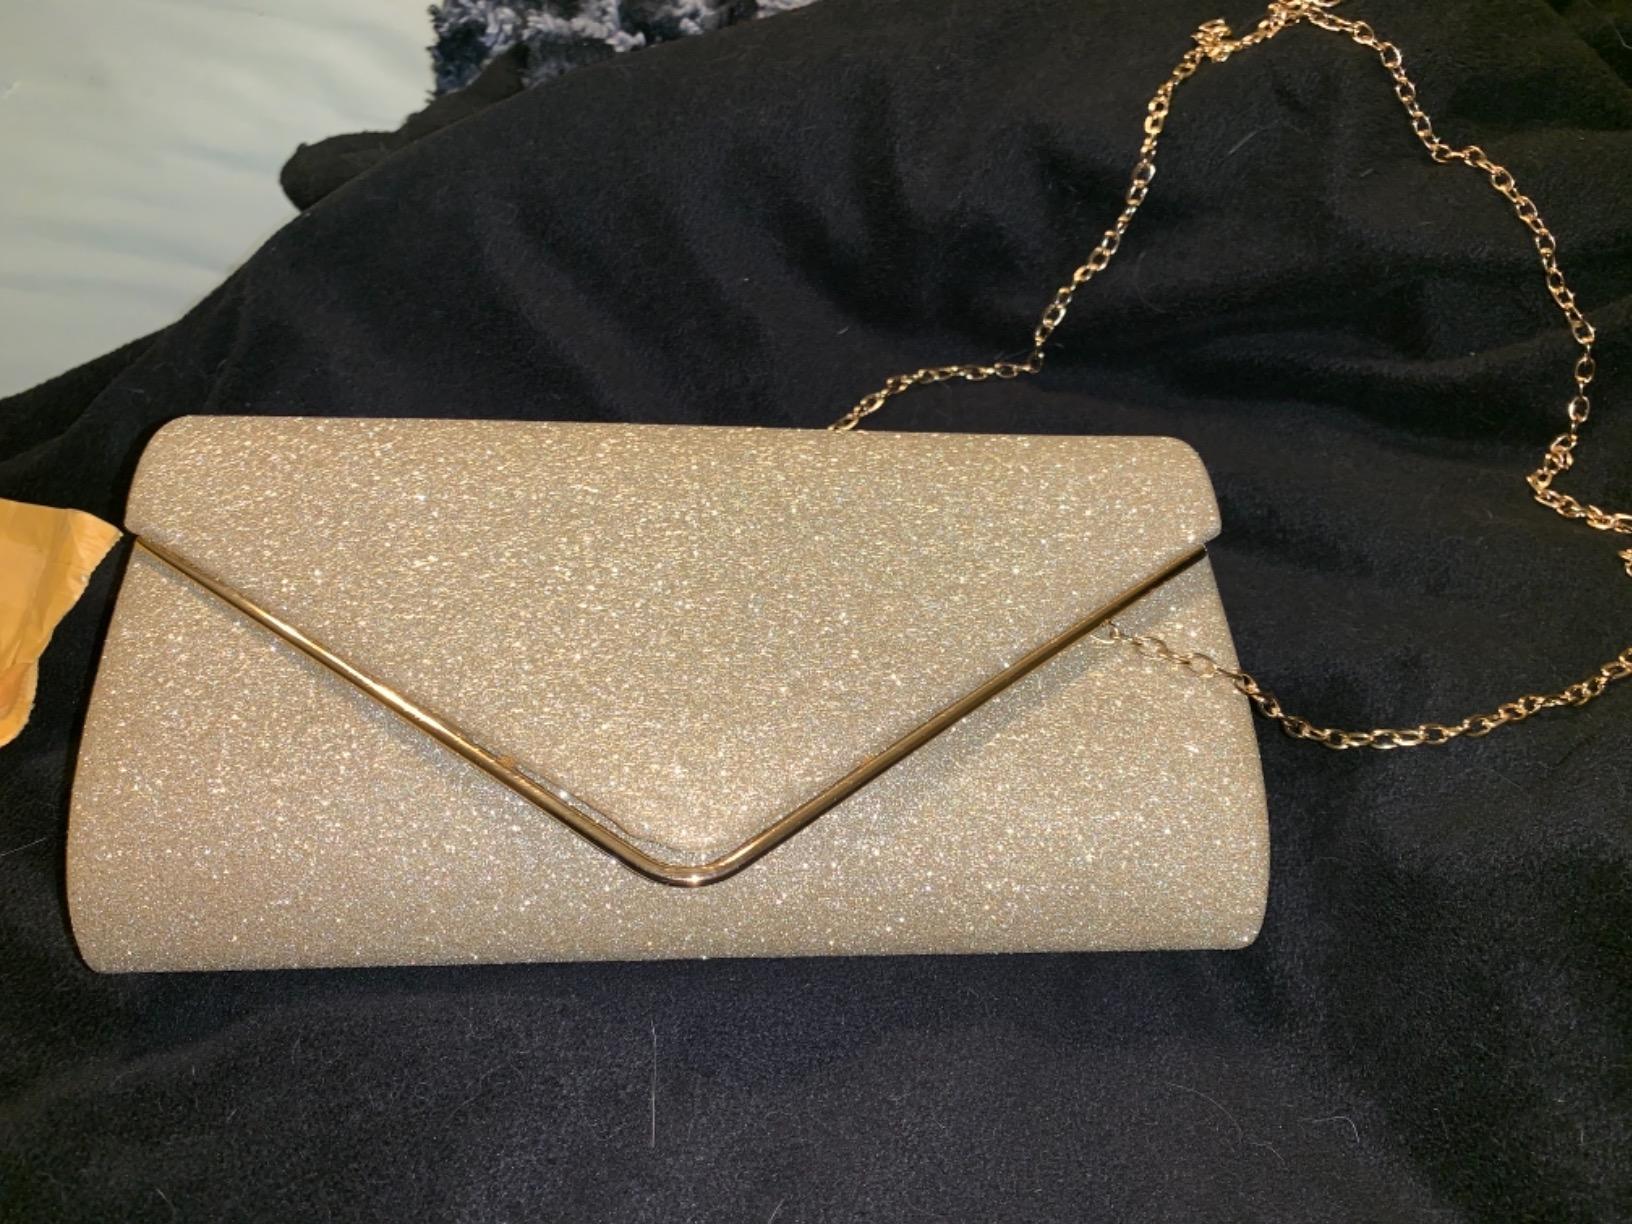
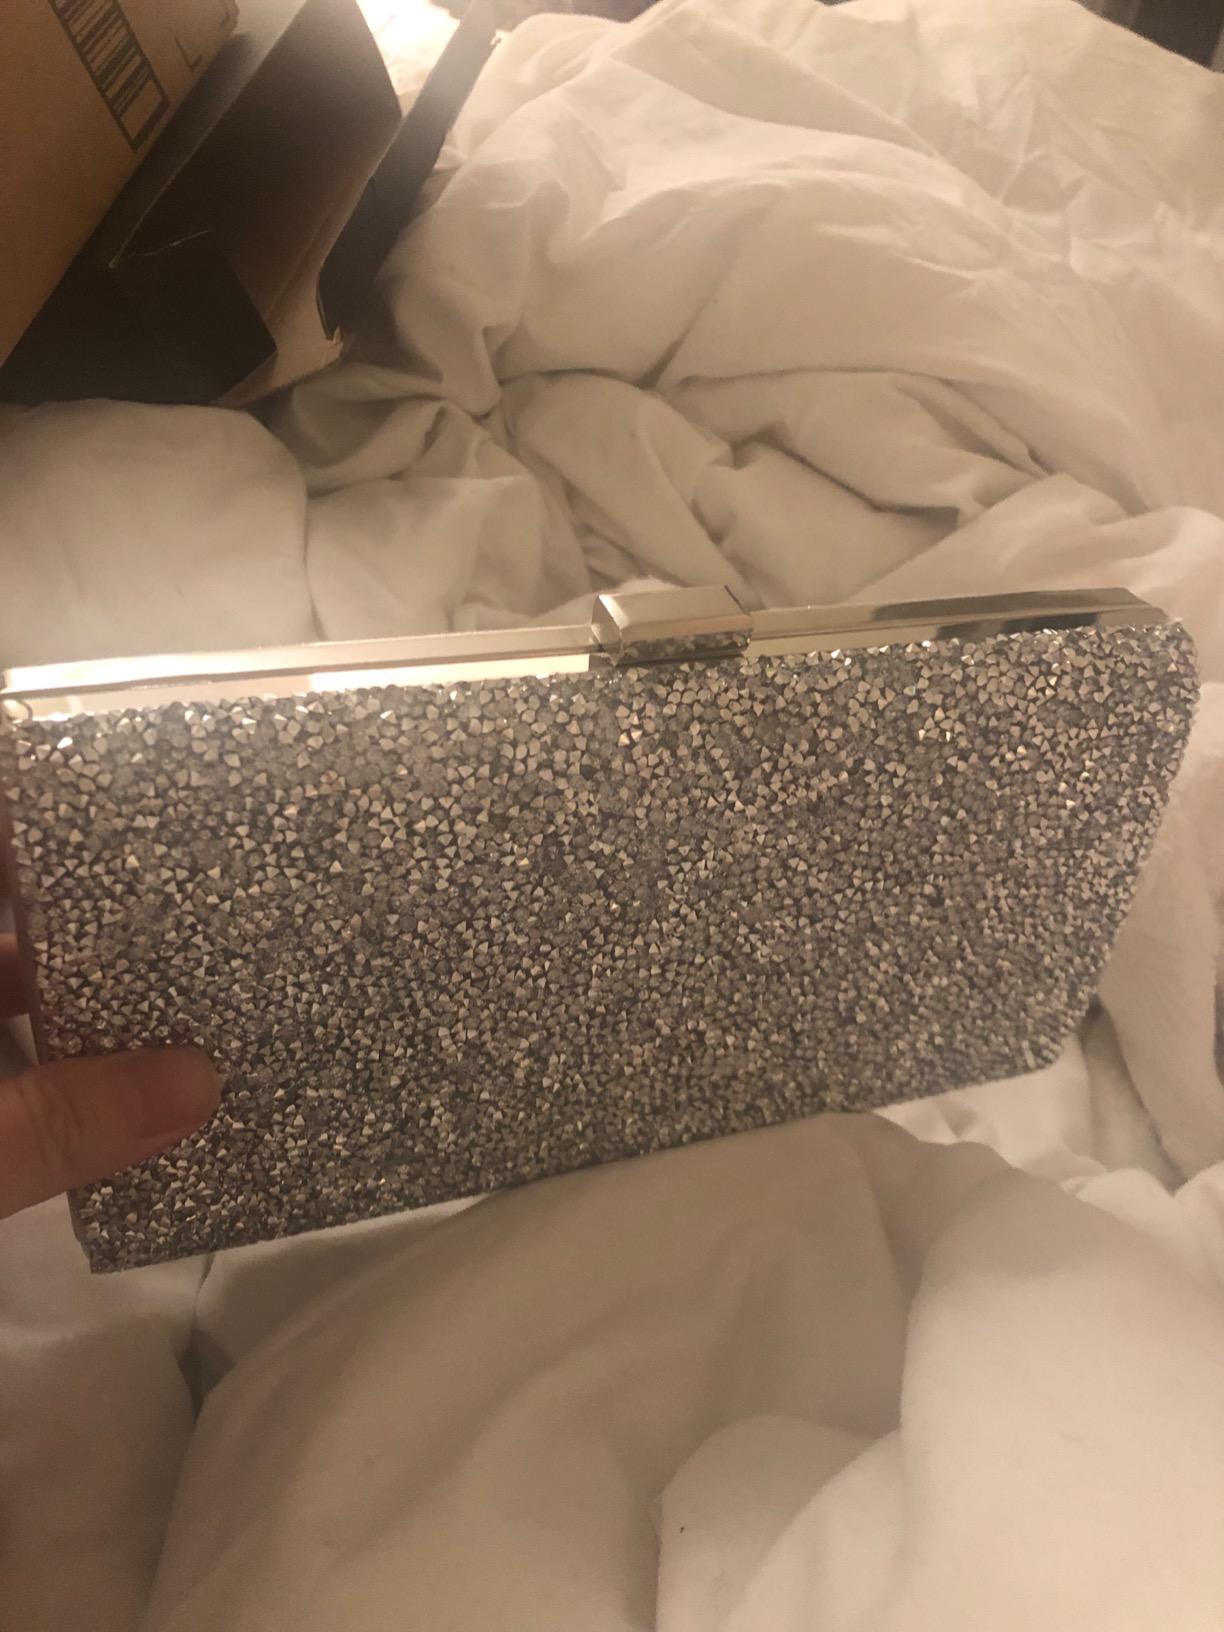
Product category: accessories_handbag
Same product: no